Frans Floris

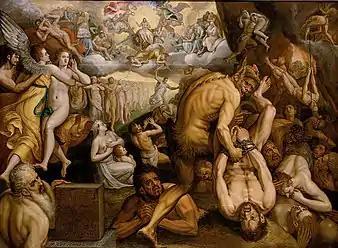
"The Last Judgement"

His brother Cornelis designed a palace for him in Antwerp with a façade of blue limestone and with luxurious decorations such as gilded leather wall-coverings in the bedroom. The façade itself was designed by Frans. His design program for the façade was intended to illustrate the high status of artists in society. He painted the façade with seven personifications symbolizing the qualities and skills of an artist: Accuracy (Diligentia), Practice (Usus), Labor (Labor), Diligence (Industria), Experience (Experientia), Praise (Lauda) and Architecture (Architectura). Above the doorway of the house a relief depicted the sciences (the seven liberal arts together with painting and architectures) as the principal components of human society. The unknown monogrammist TG portrayed the façade in 1576 in a print. Jozef Linnig made a drawing of the palace in the 19th century but by that time most of the decoration of the façade had disappeared. Floris expressed similar ideas in his composition "The awakening of the Arts" (Museo de Arte de Ponce).